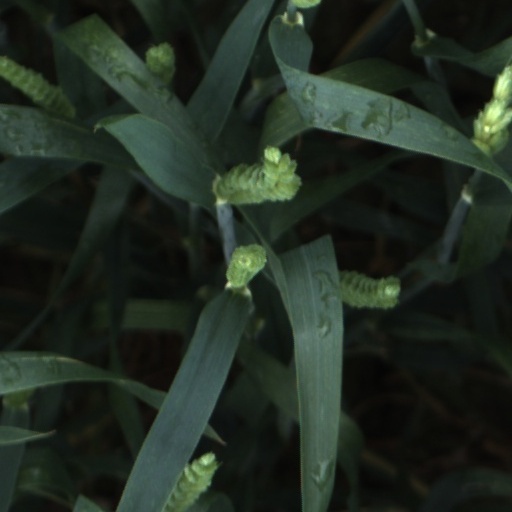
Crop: wheat